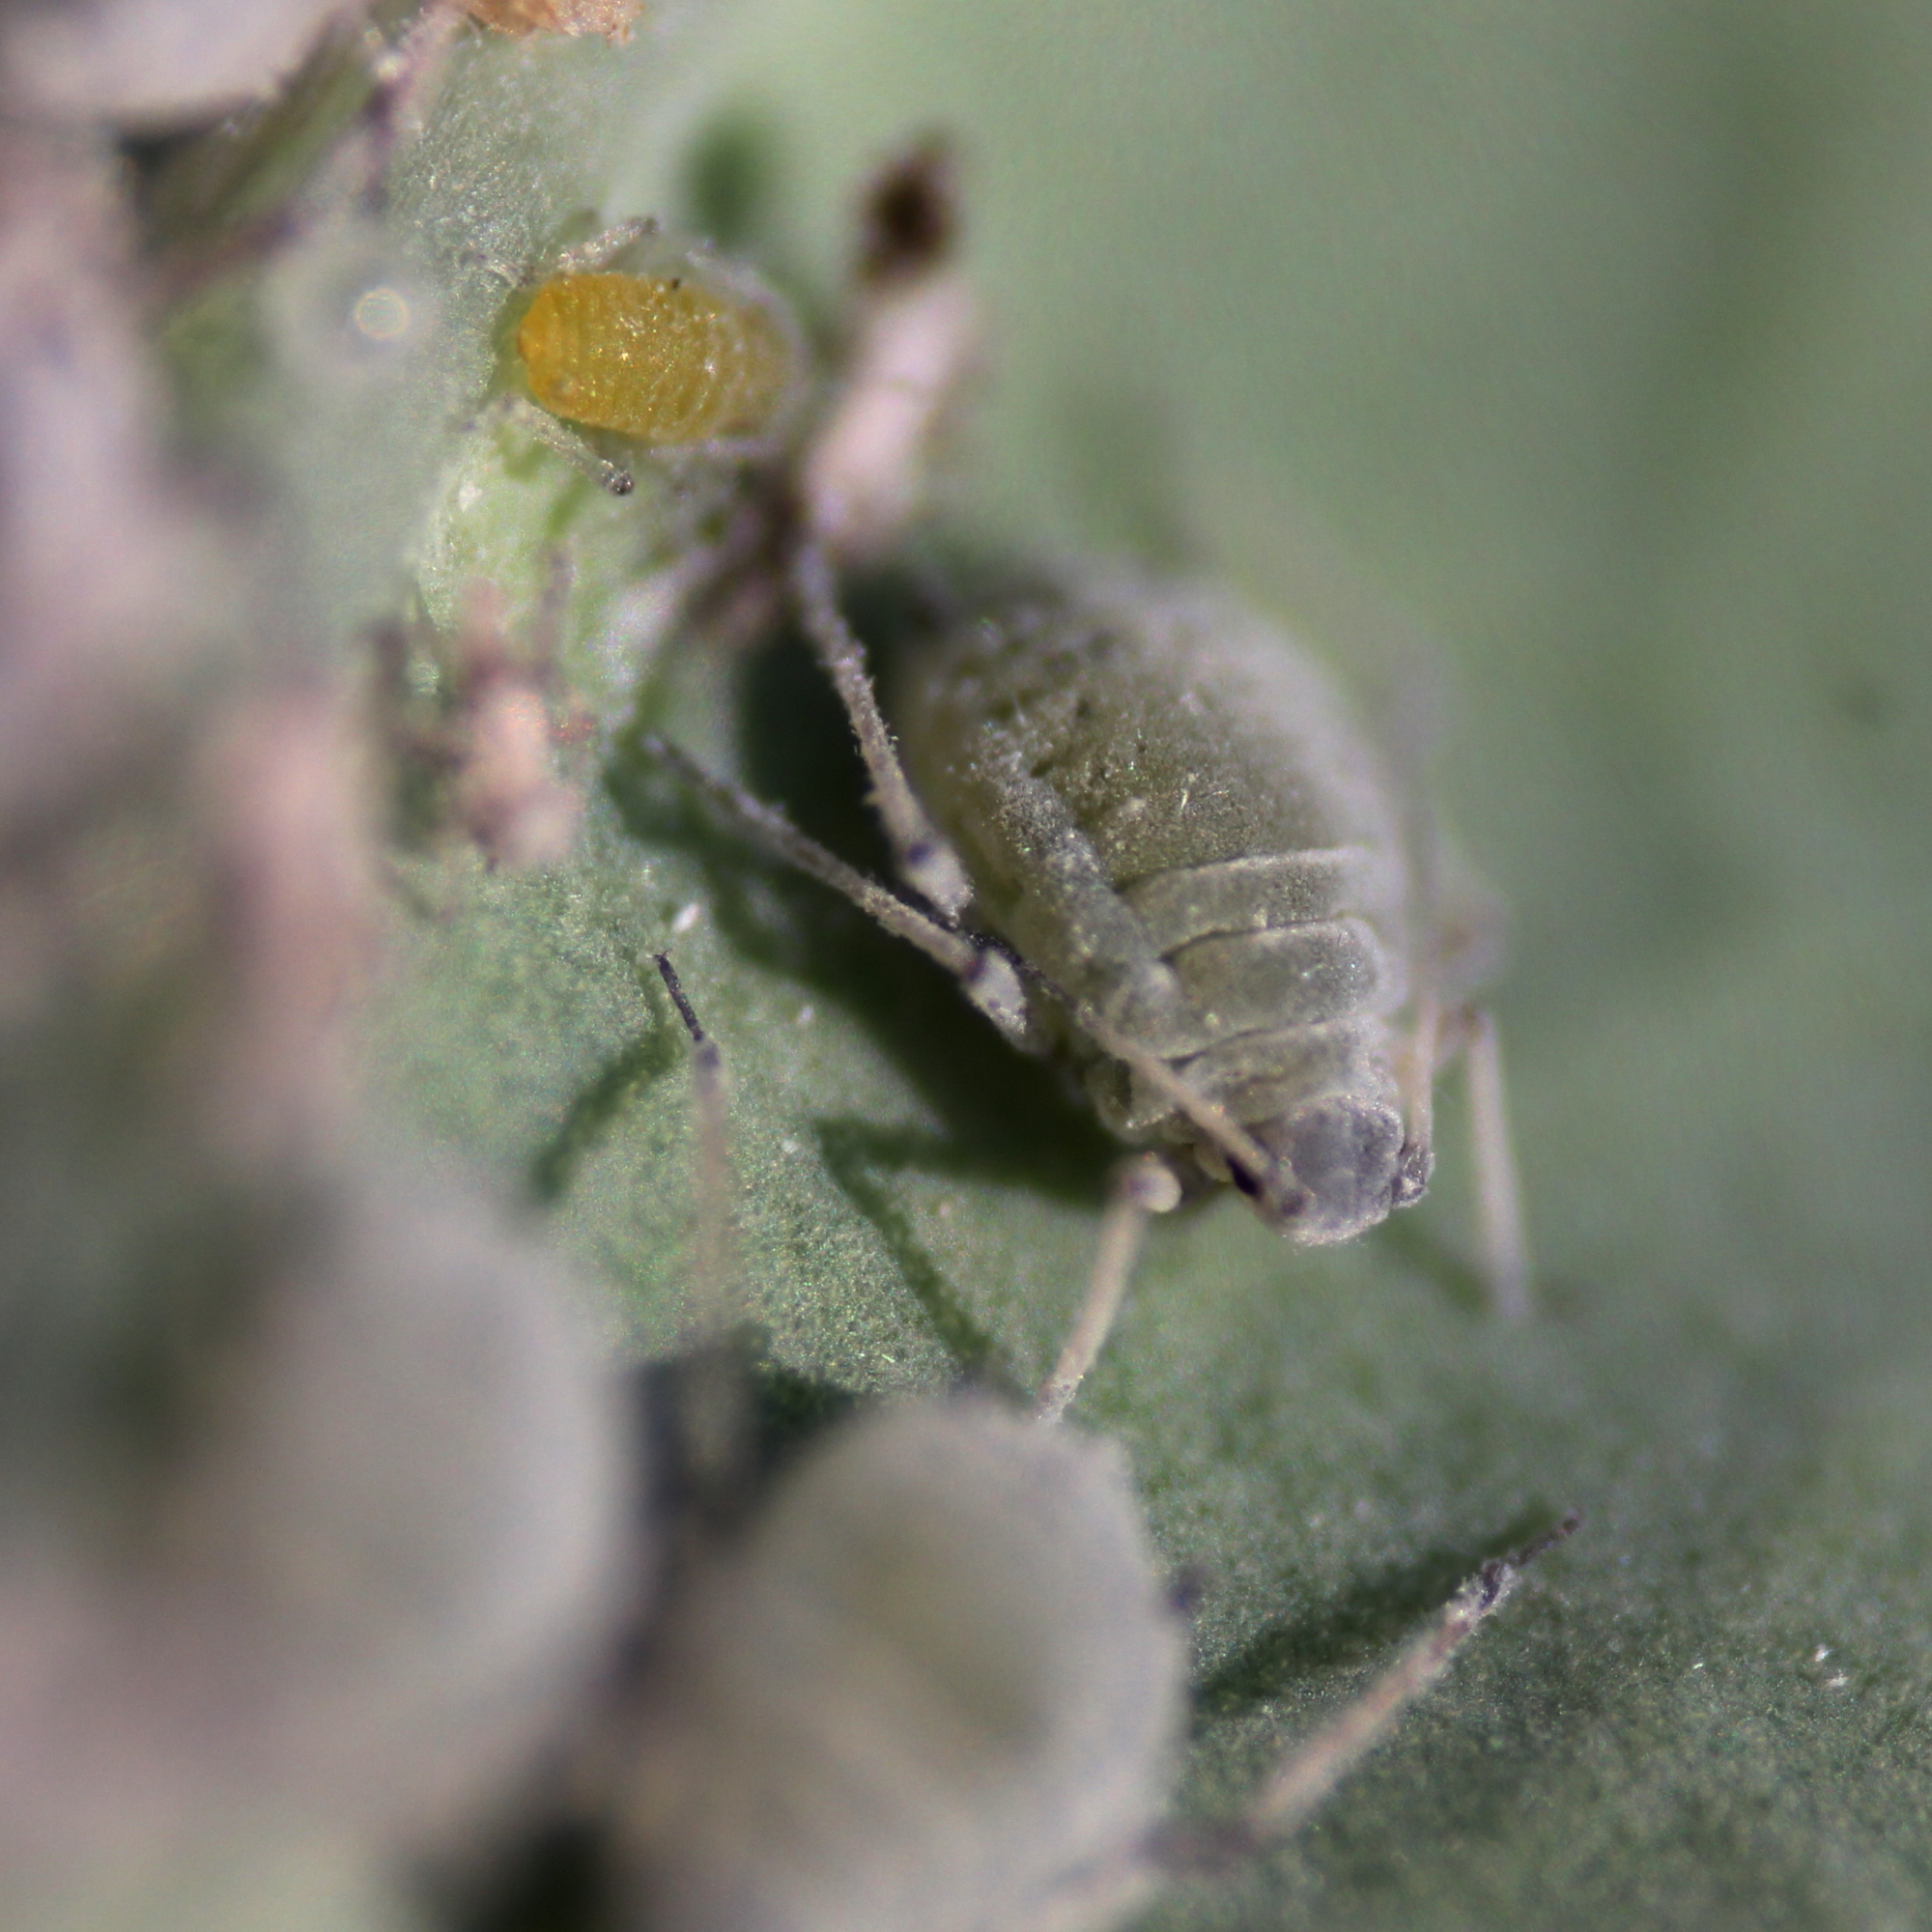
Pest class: cabbage_aphid